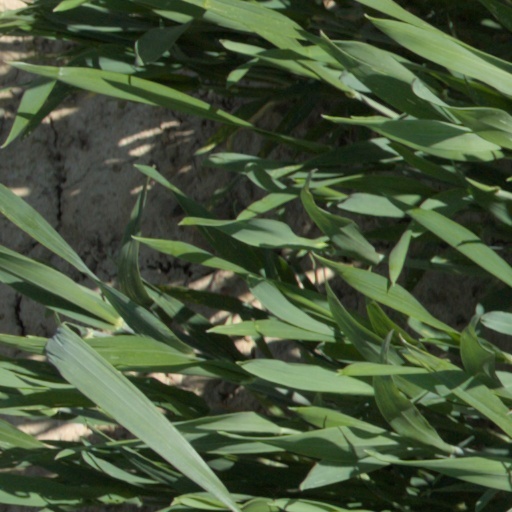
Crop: wheat